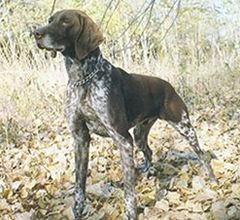
bluetick